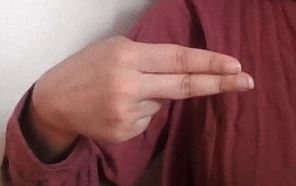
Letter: ain